Pattikkaattu Raja

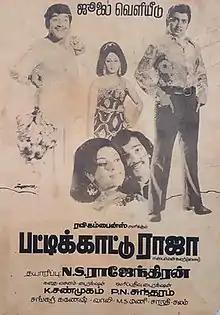
Theatrical release poster

Pattikkaattu Raja is a 1975 Indian Tamil-language film, starring Sivakumar and Jayasudha. Kamal Haasan, Fatafat Jayalaxmi, Sripriya and Thengai Srinivasan play supporting roles with Pandari Bai making a guest appearance. The film was released on 12 July 1975.